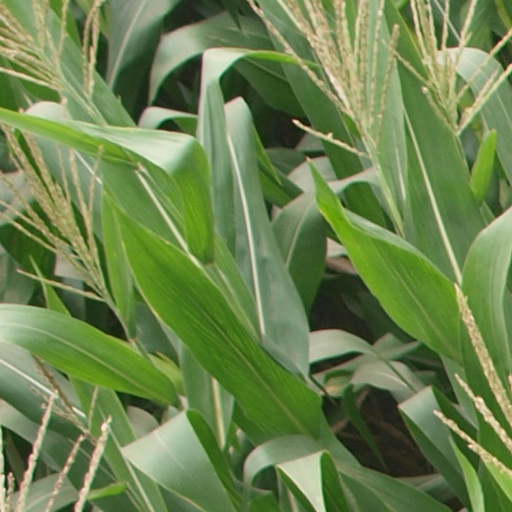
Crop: maize; corn